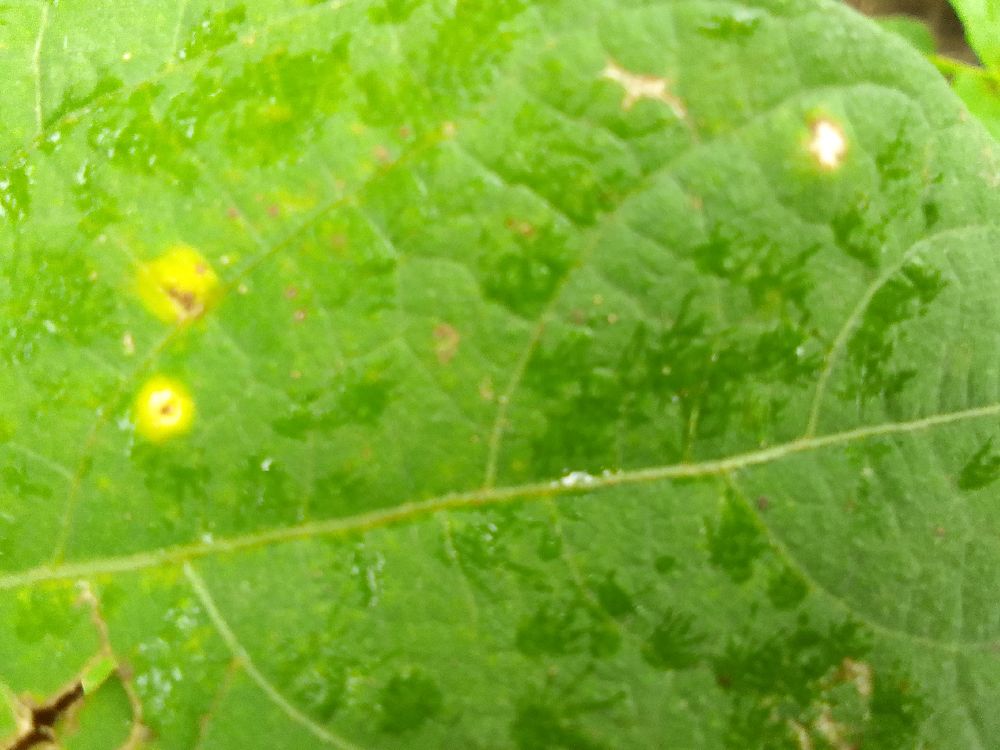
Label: rust